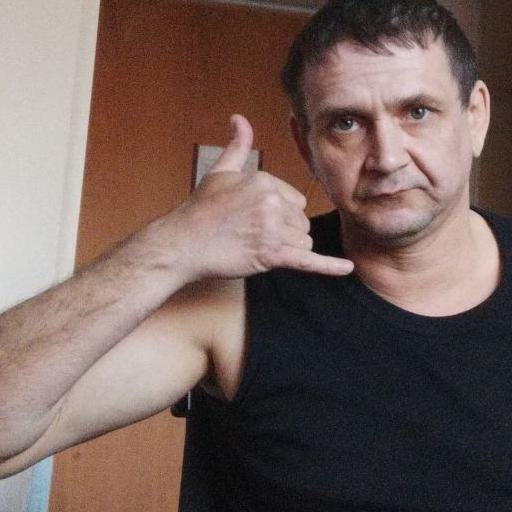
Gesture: call